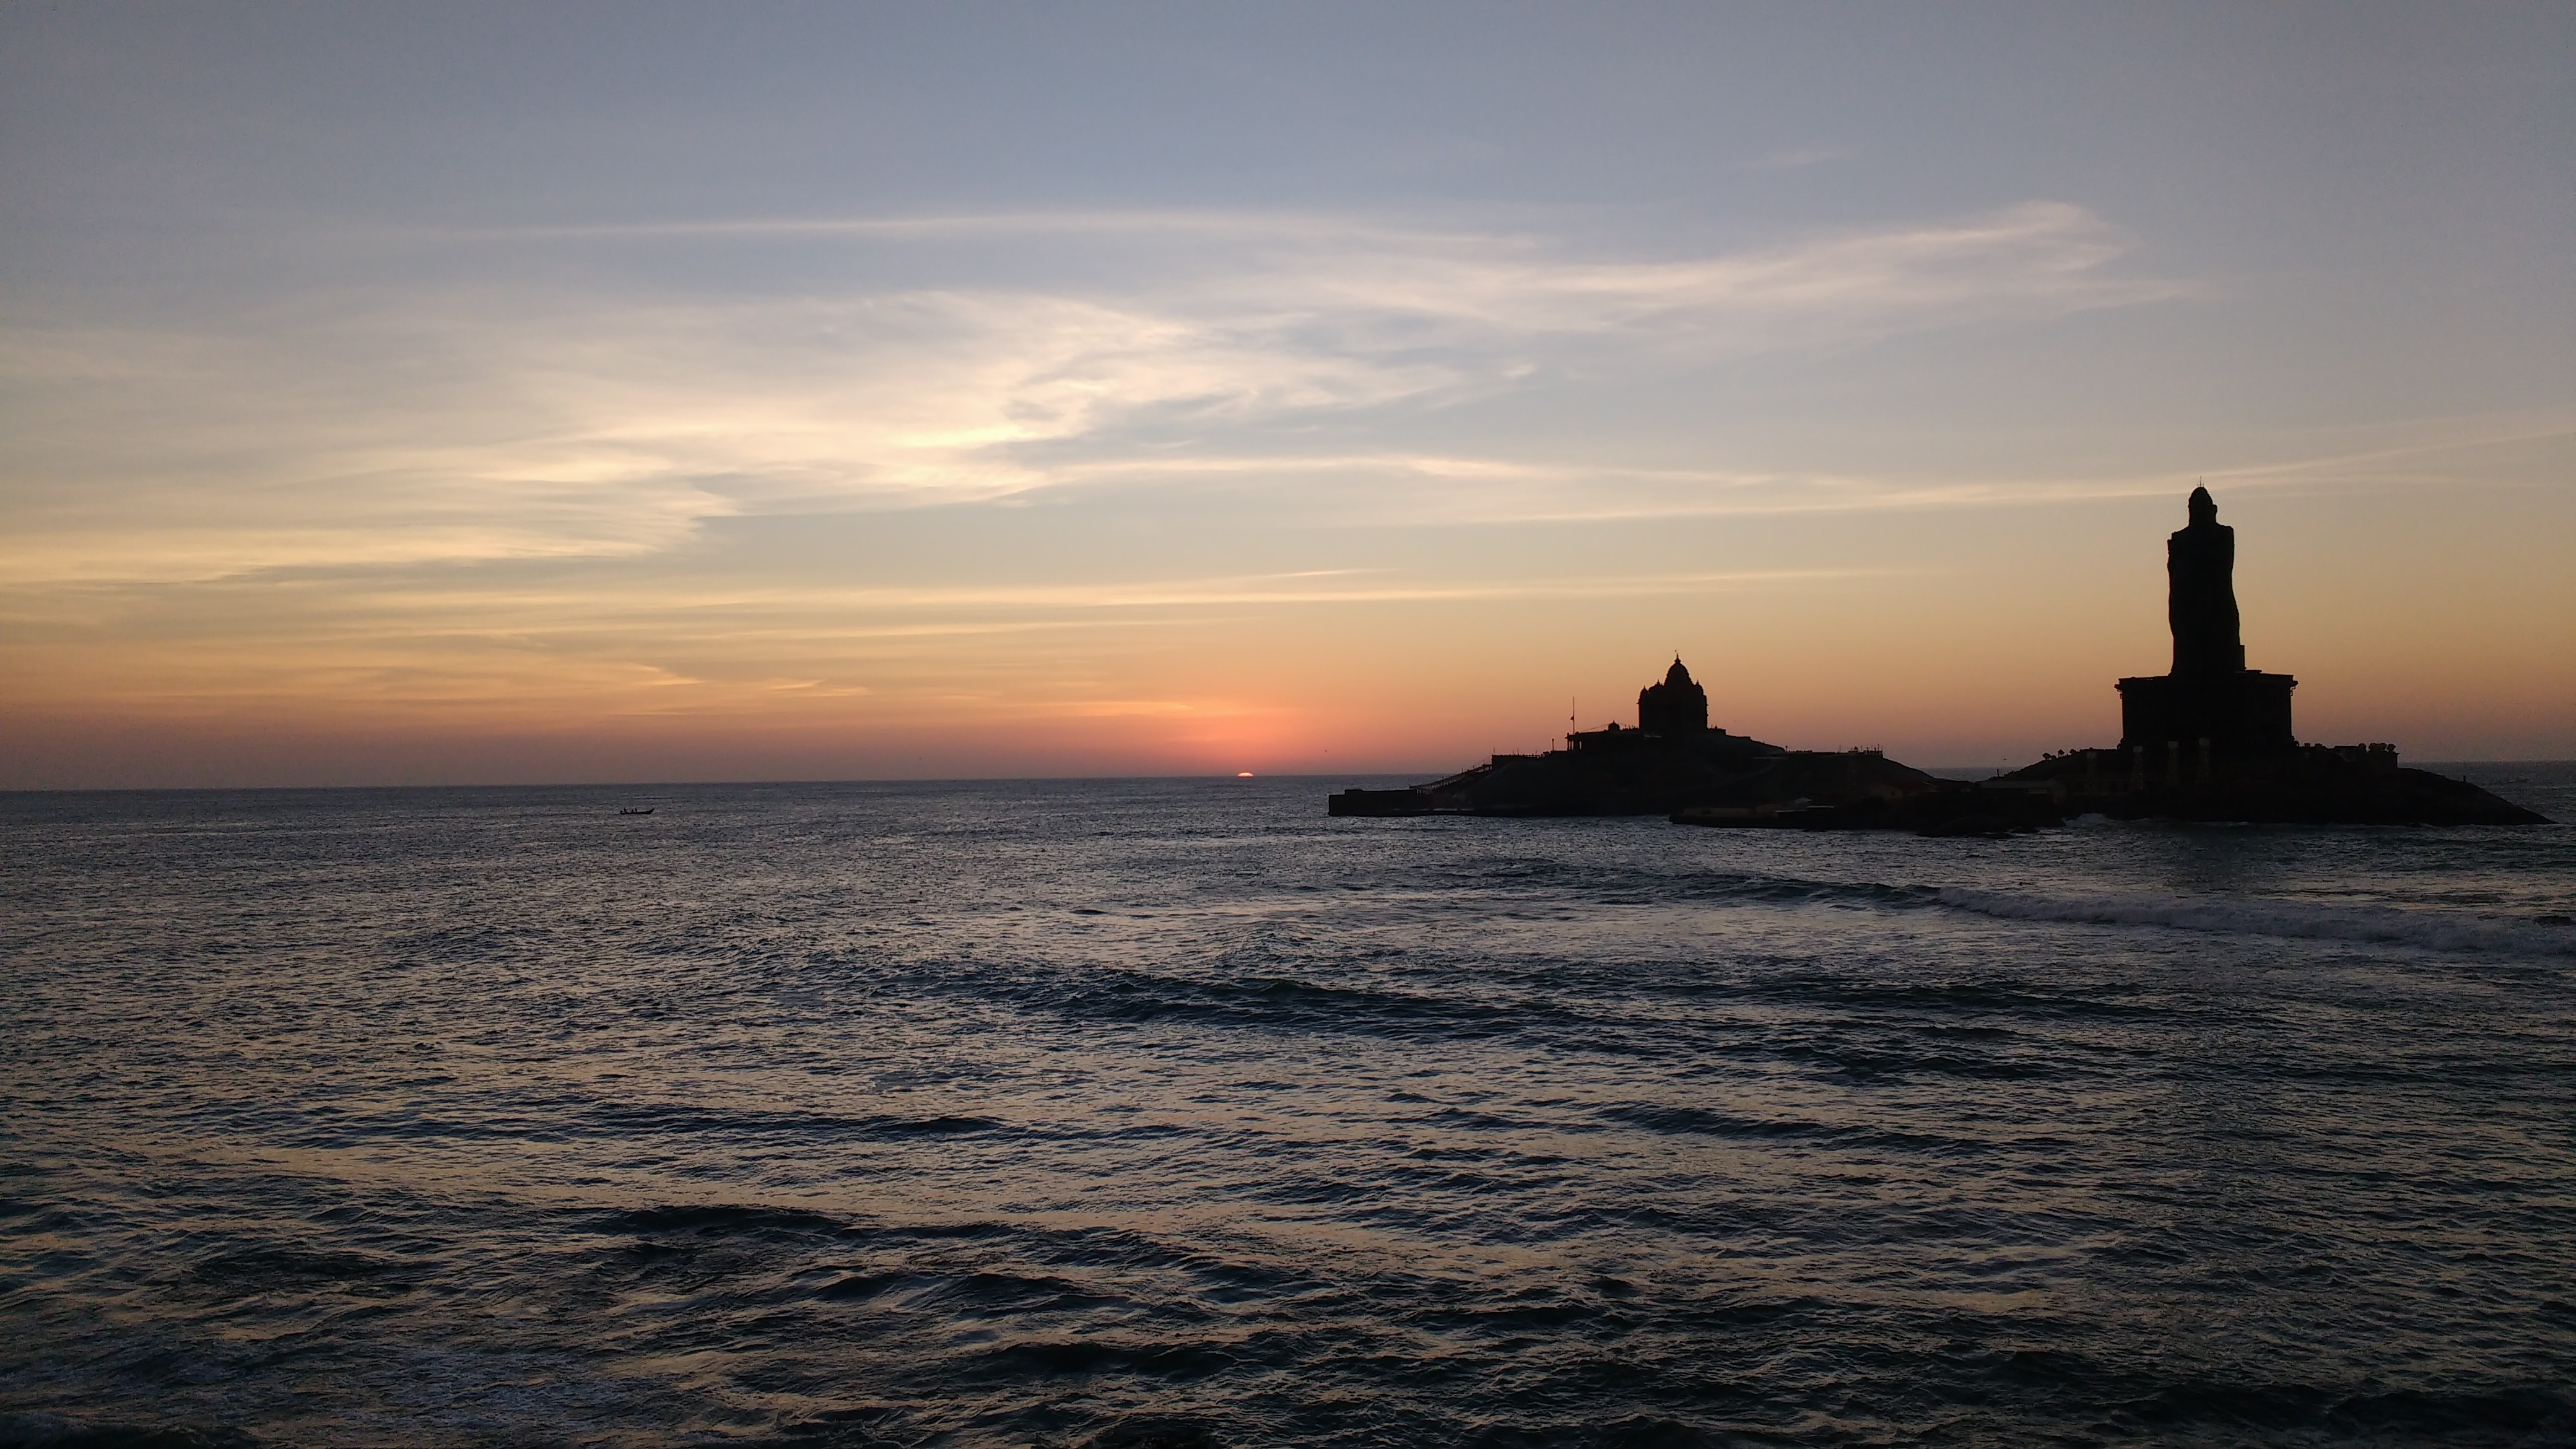
beach, landscape, sea, coast, water, rock, ocean, horizon, silhouette, cloud, lighthouse, sky, sunrise, sunset, morning, shore, wave, building, dawn, monument, tourist, travel, dusk, statue, evening, tower, scenery, bay, religion, asia, landmark, tourism, southern, south, memorial, temple, india, hindu, cape, afterglow, kanyakumari, tamil, nadu, hinduism, vivekananda, pilgrim, swami, idol, thiruvalluvar, arun kumar, wind wave